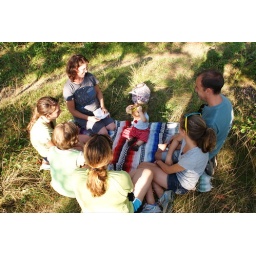
camping at loft mountain in the blue ridge